William Mansfield, 1st Baron Sandhurst

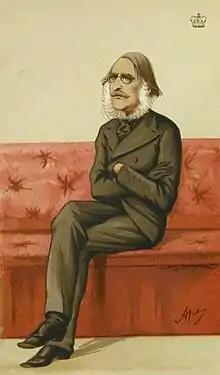
"Vanity Fair" caricature, 1874

Mansfield was born on 21 June 1819, in Ruxley, the fifth of the seven sons of John Mansfield of Diggeswell House in Hertfordshire, and his wife, Mary Buchanan Smith, daughter of General Samuel Smith of Baltimore in the United States. His grandfather was the prominent lawyer Sir James Mansfield, Solicitor General from 1780 to 1782 and in 1783 and Chief Justice of the Common Pleas from 1804 to 1814.